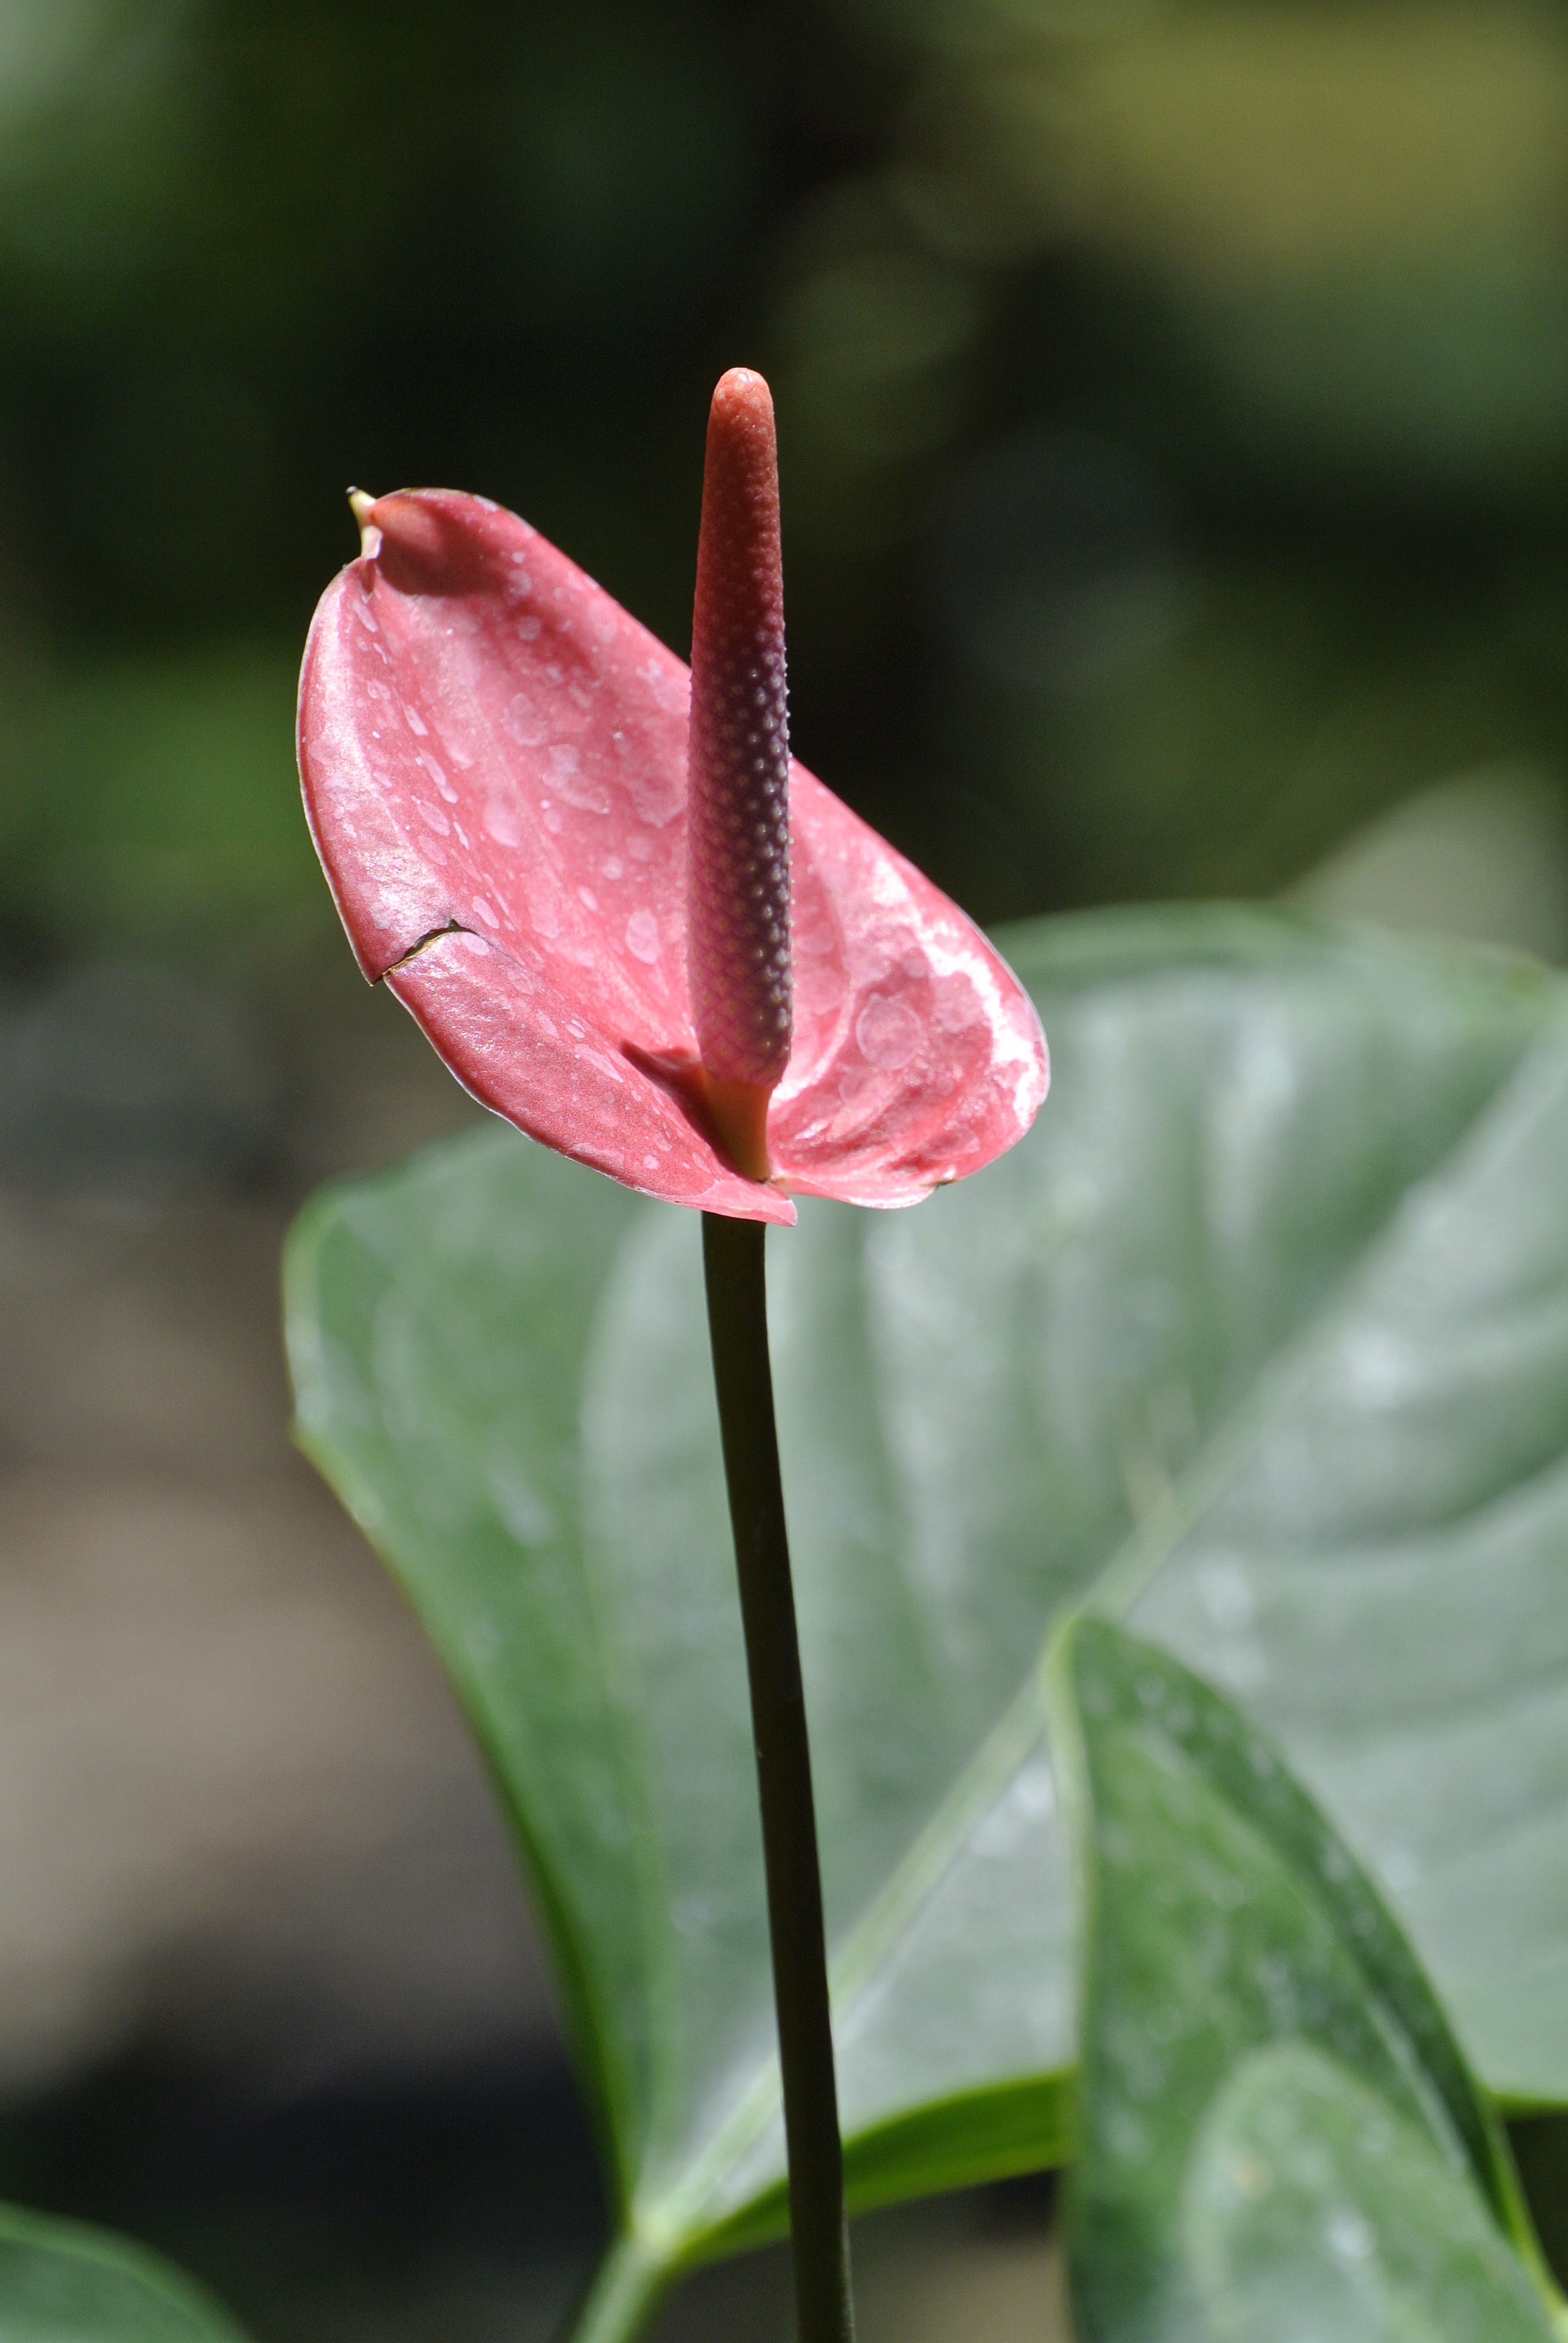
nature, blossom, plant, leaf, flower, petal, green, red, botany, flora, close up, bud, arum, macro photography, flowering plant, plant stem, land plant